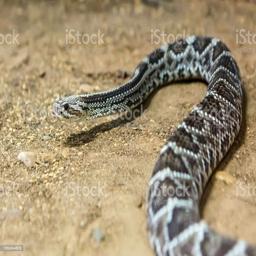
Animal: snakes